Melikshah Soyturk

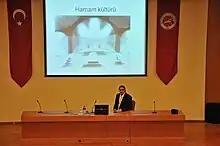

After his first exhibition which is considered to be the first step on the way to success Soyturk continued to open exhibitions and create paintings with his special style. In his works until the present he has taken a stable movement dedicating an absolute majority of the paintings to Istanbul, his beloved city. He gave a presentation with lecture on Turkish culture in the University of Kastamonu and still has been engaged in teaching giving lectures, conferences and lessons in different cities of Turkey. He is also planning to write a seria of books, dedicated to art, that could be used as a manual for those who intend to gain drawing skills.